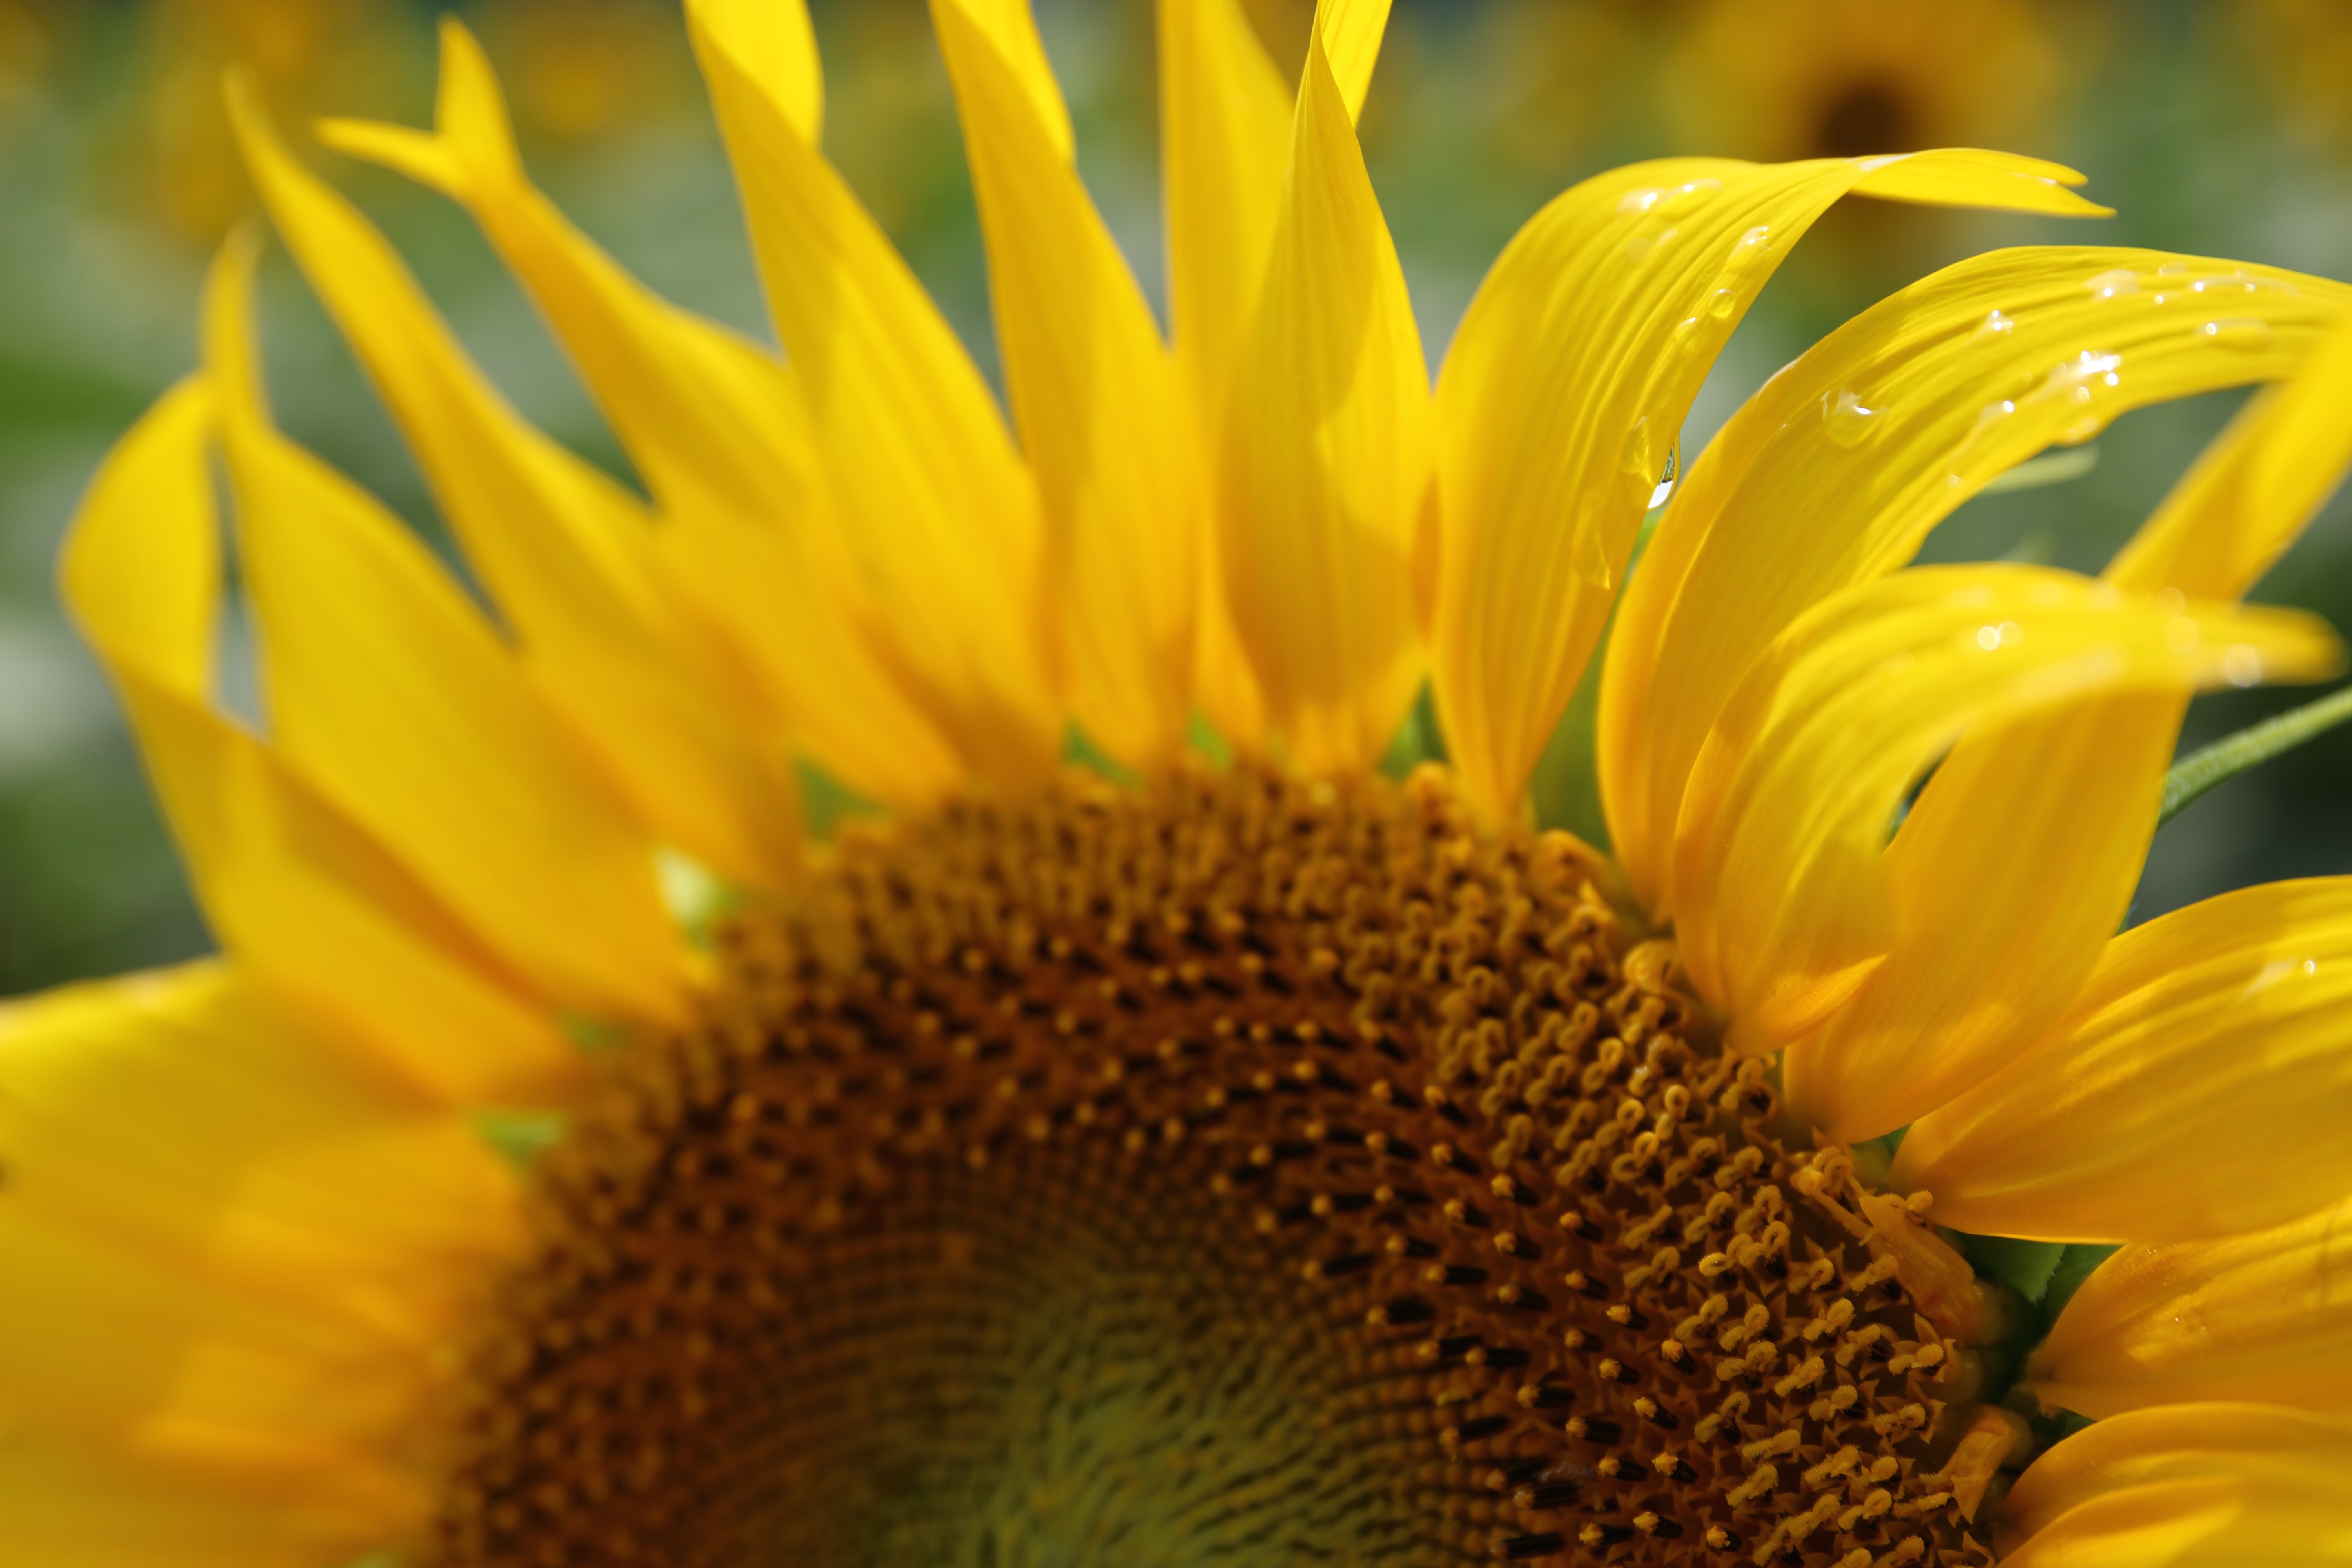
plant, field, flower, petal, botany, yellow, flora, sunflower, close up, macro photography, flowering plant, daisy family, sunflower seed, plant stem, land plant